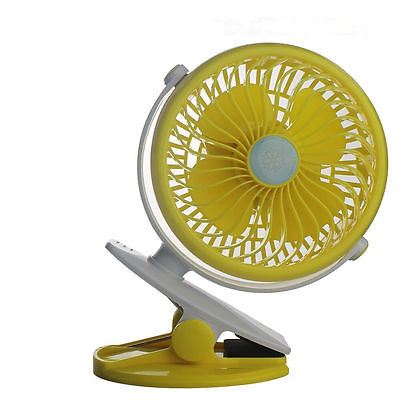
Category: fan